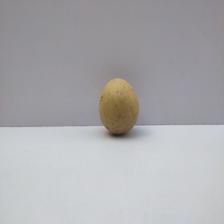
Size: Medium